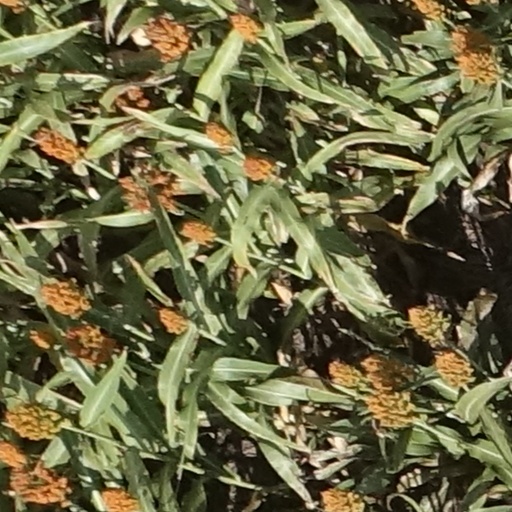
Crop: sorghum